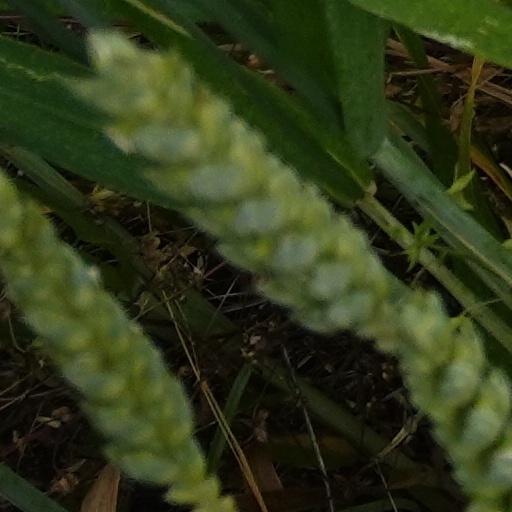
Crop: wheat